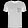
Label: T - shirt / top